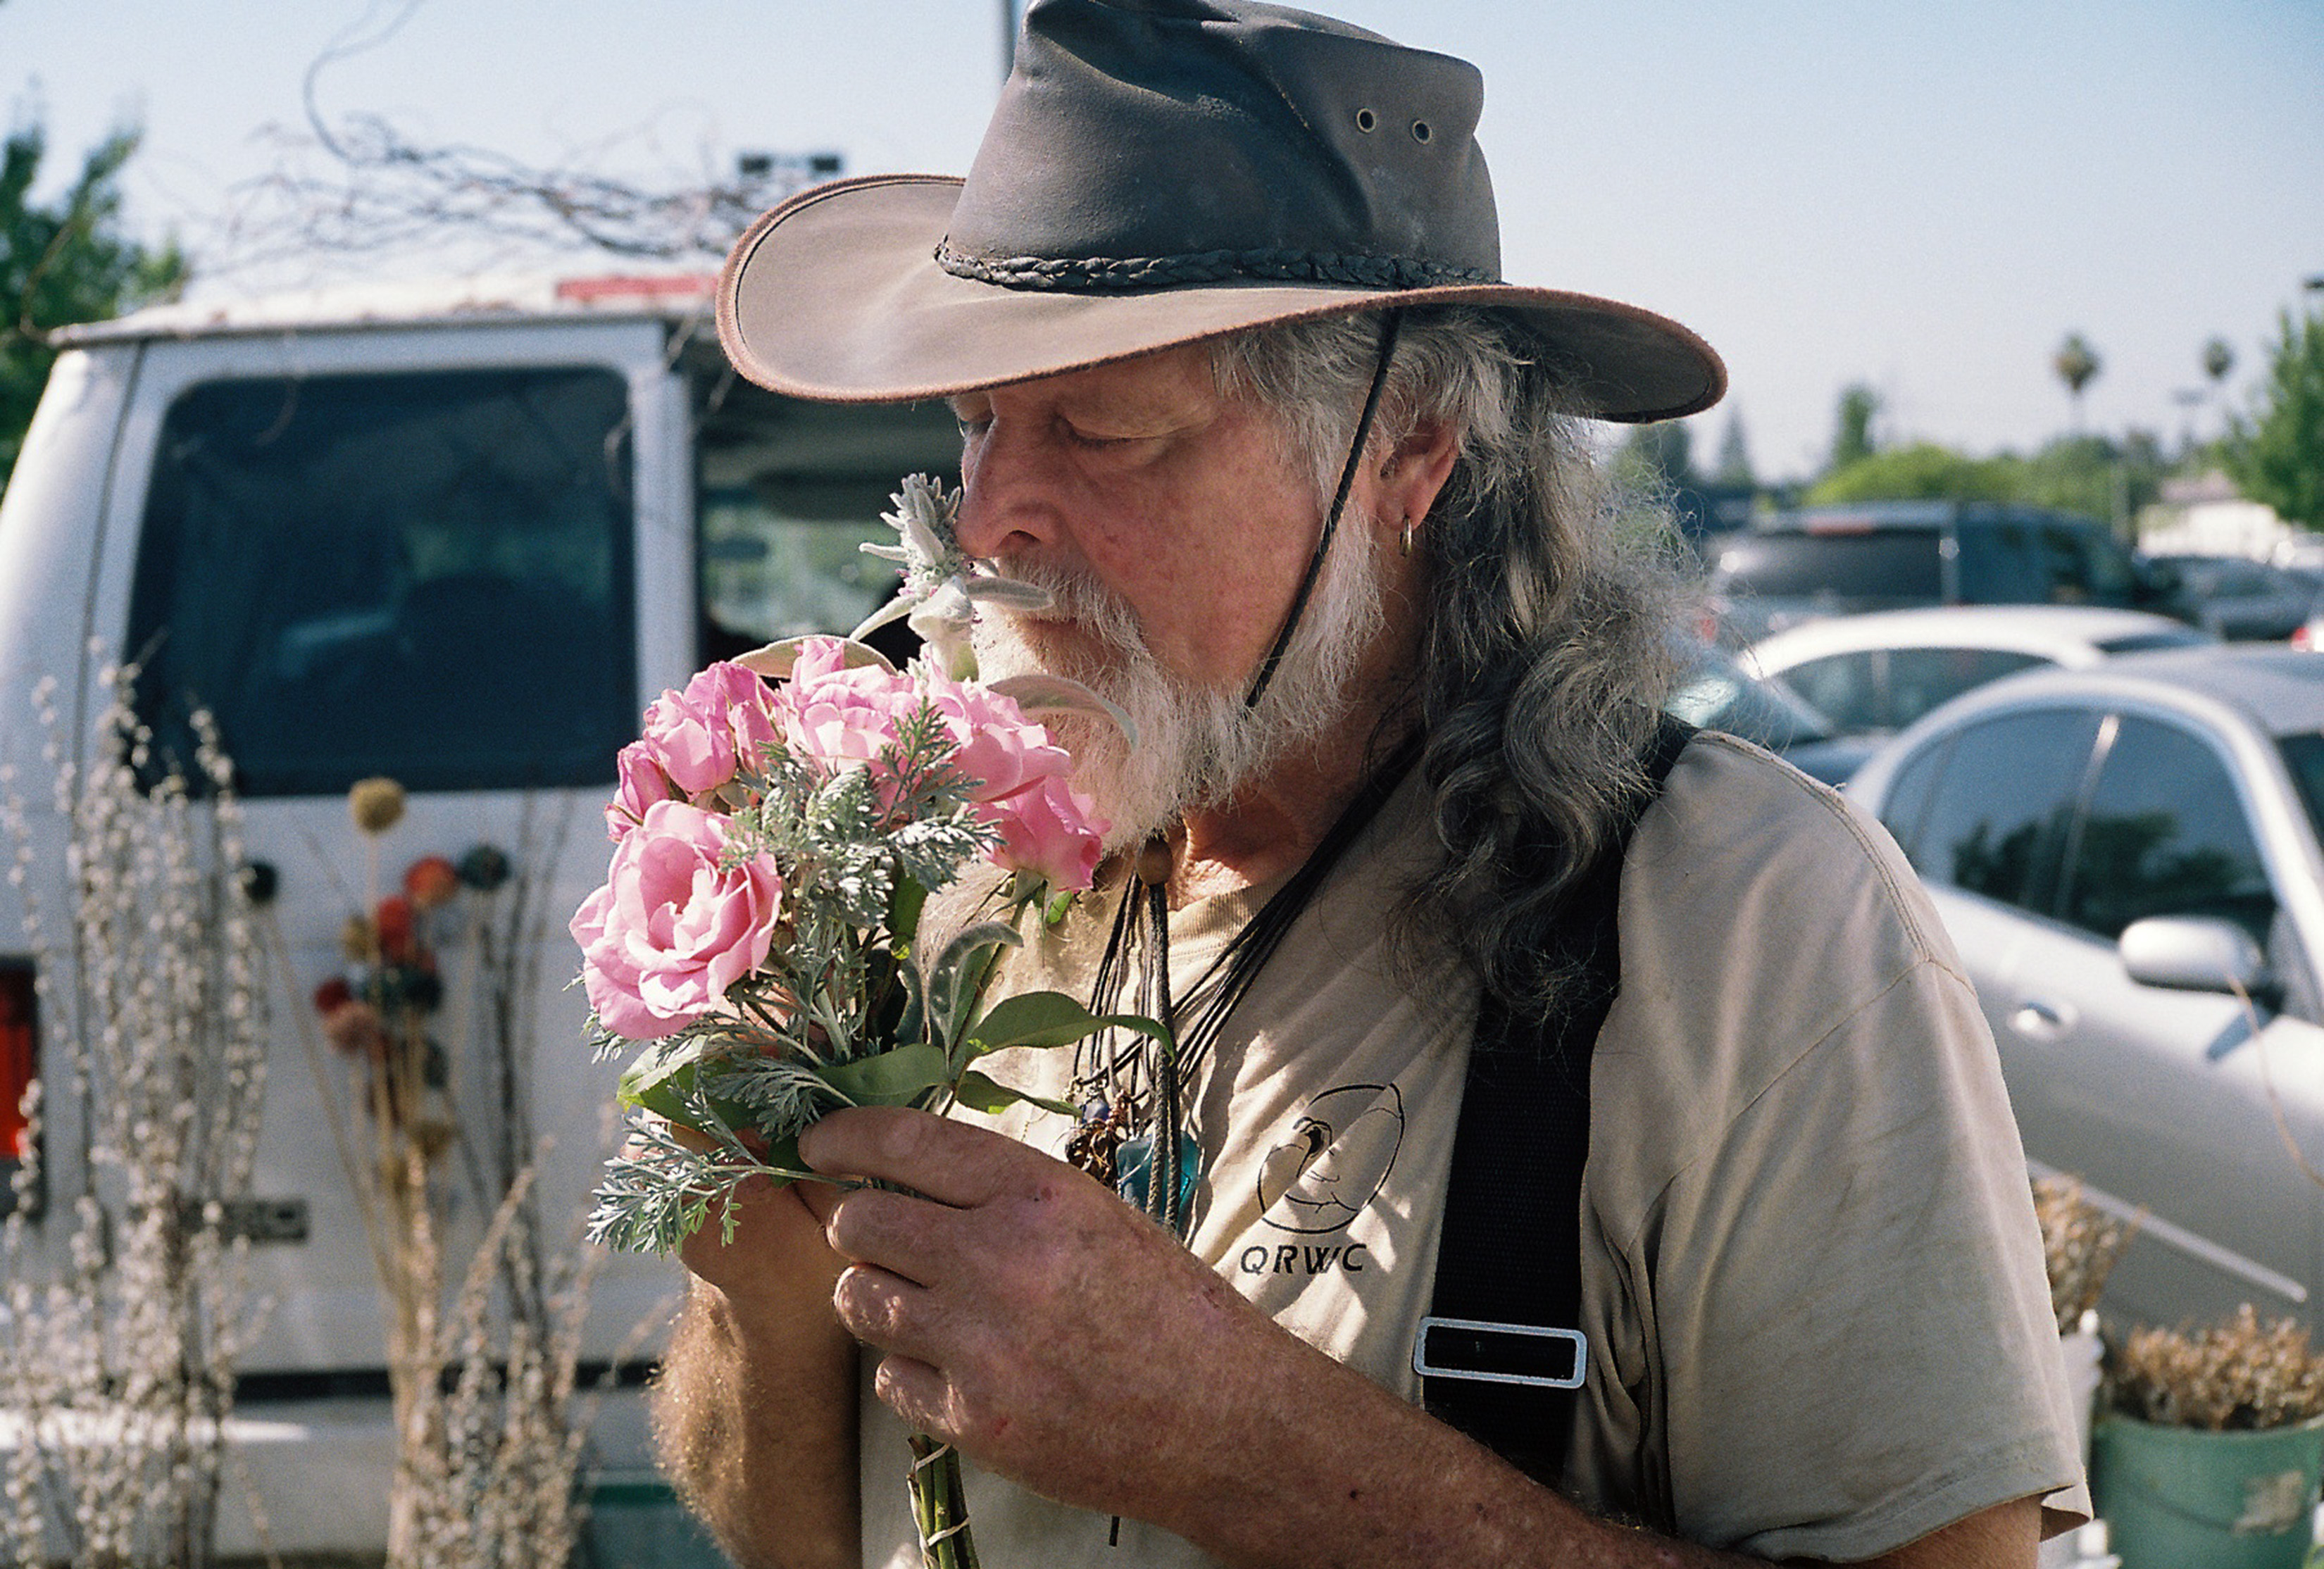
man, person, people, flower, film, spring, kodak, electro35, portra160, frankmaurer, quailridgereserve